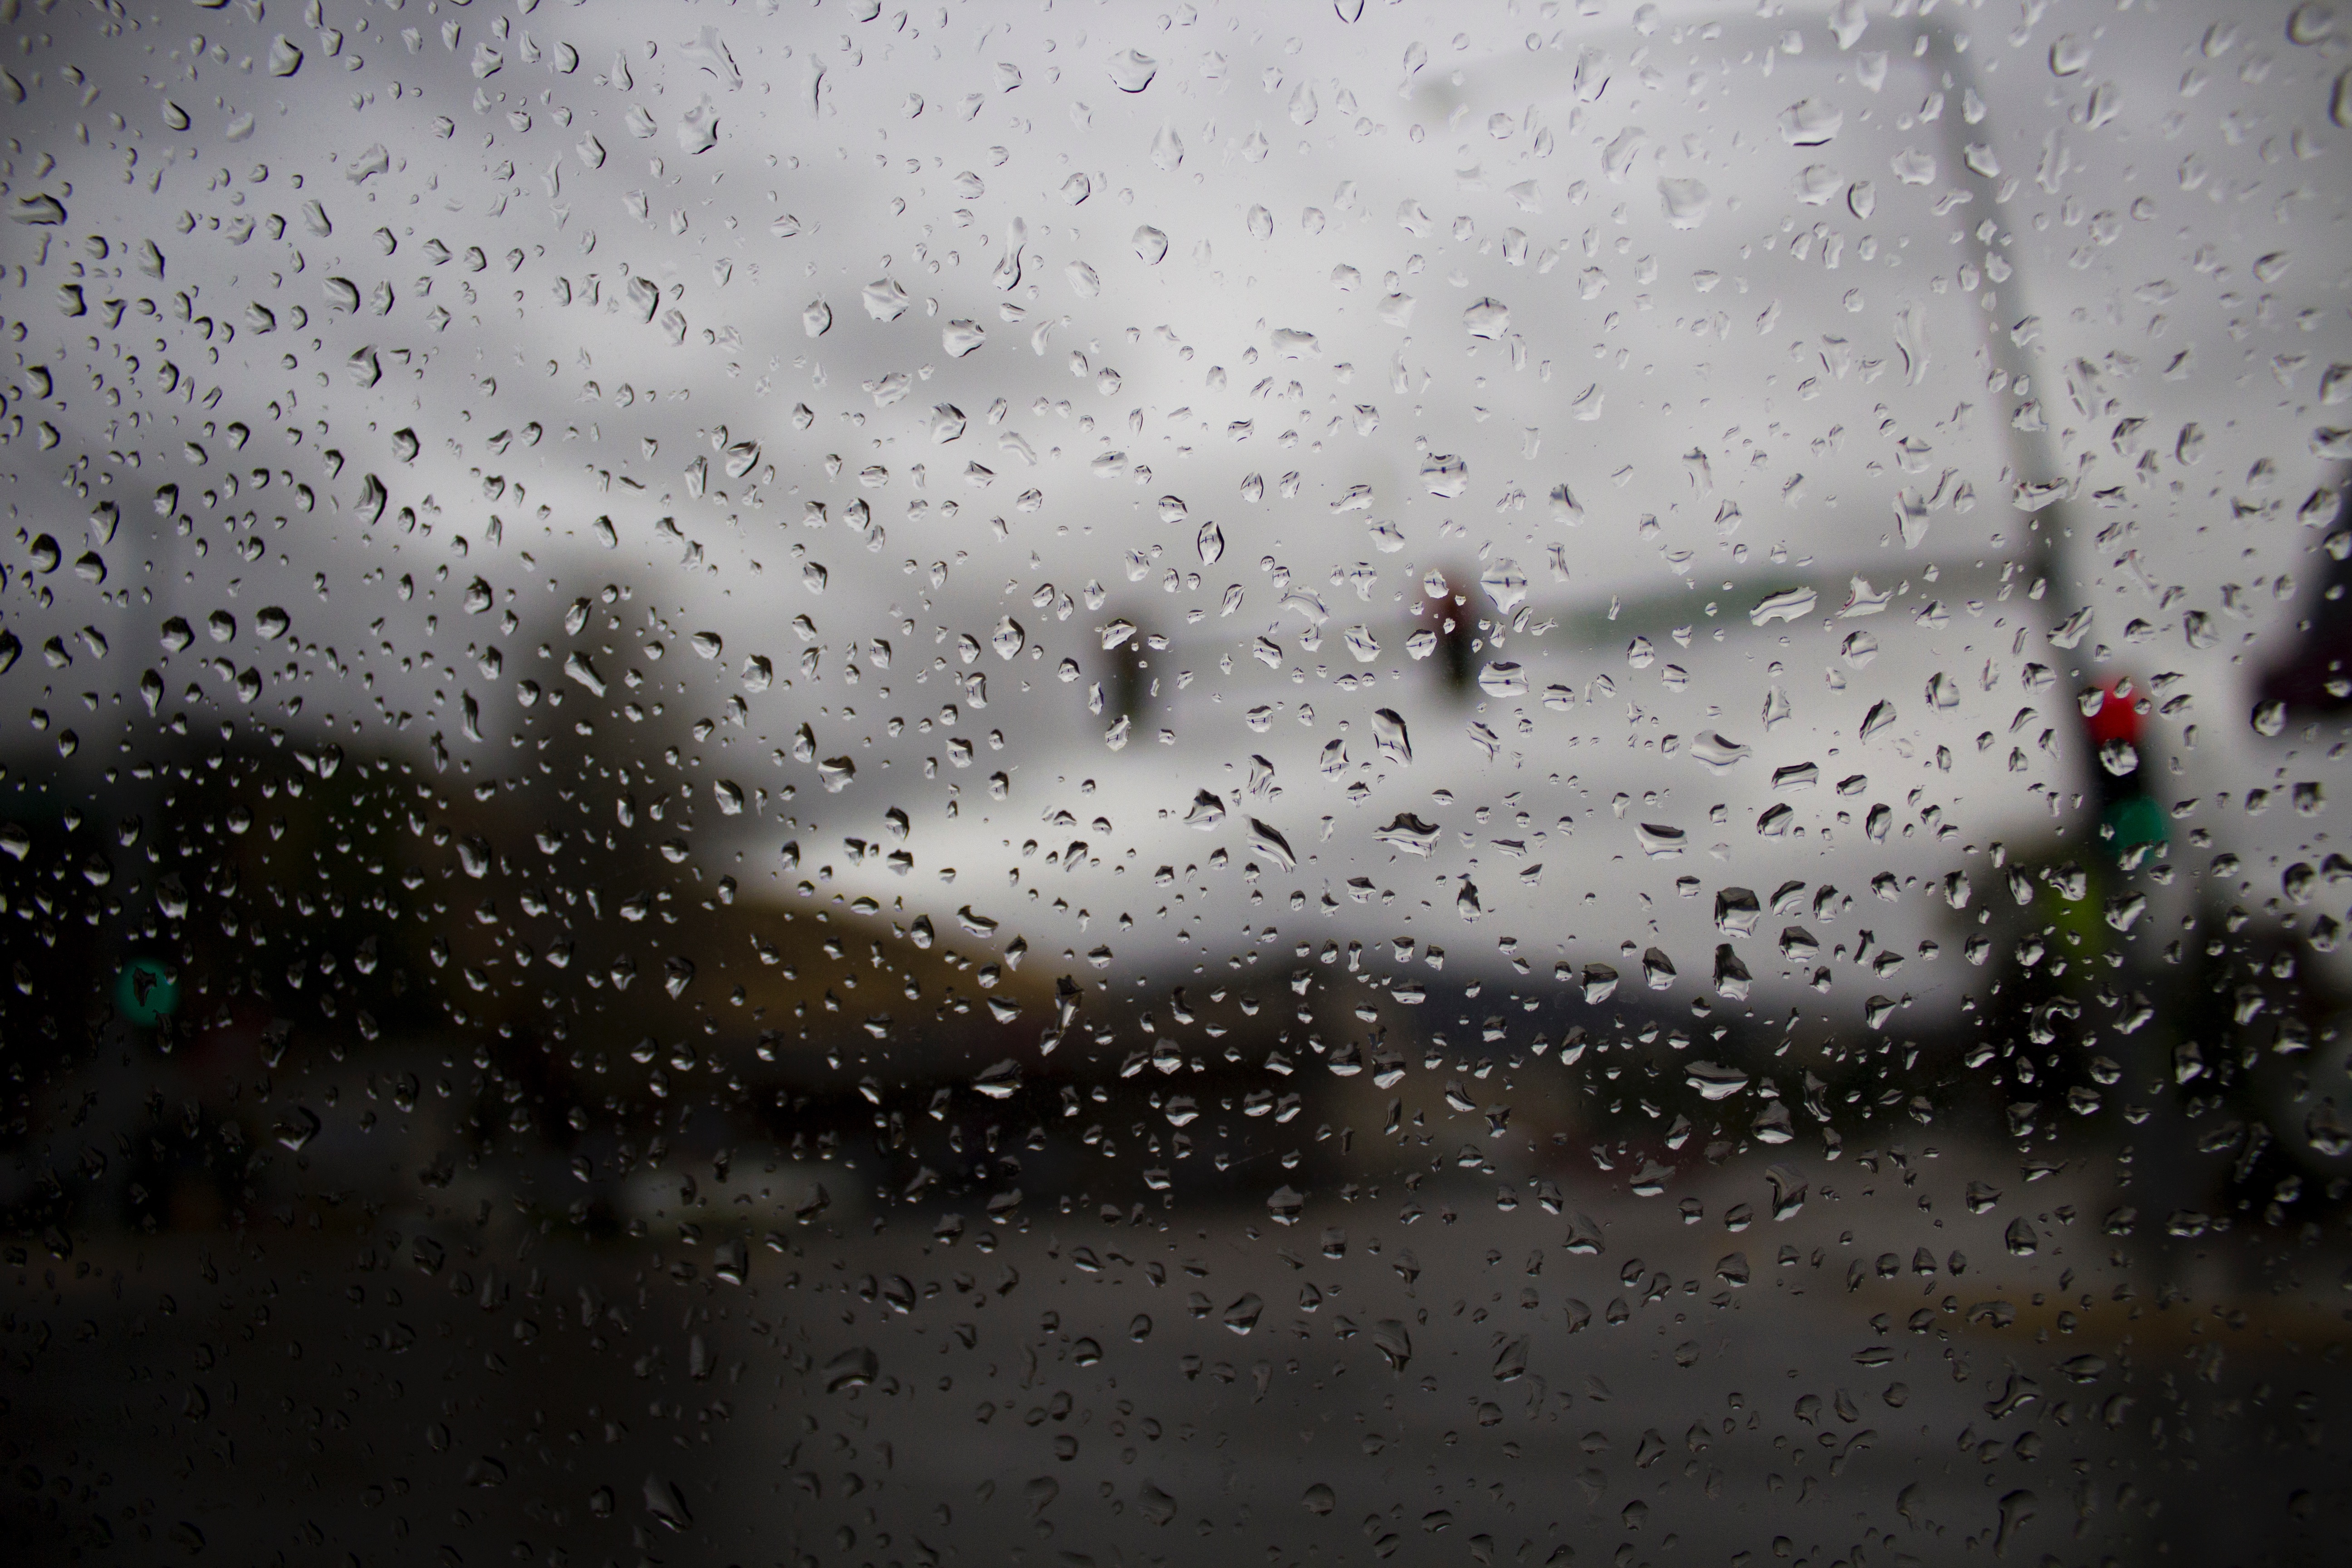
water, snow, winter, drop, rain, reflection, weather, freezing